Köşk Höyük

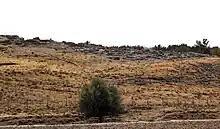

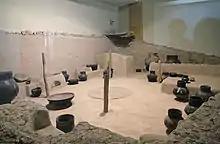
Reconstruction of a house from Köşk Höyük in the Niğde Archaeological Museum

Köşk Höyük is a tell northeast of Bahçeli, near Kemerhisar (the ancient city of Tyana) in the modern Niğde Province of Turkey. It is located on the Bor Plateau, south of Mount Hasan near a spring.